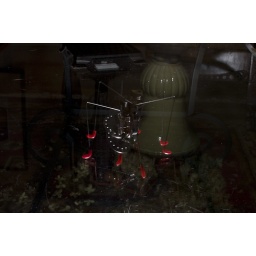
Mechanical toy on a glass table with off camera SB-800 in repeating flash mode